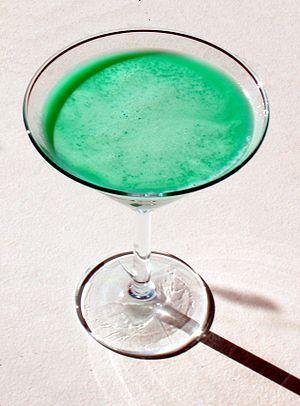
Un cocktail officiel de l'IBA est un cocktail sélectionné par l'International Bartenders Association pour le concours mondial de cocktail. Ces mélanges sont ainsi parmi les plus notables et les plus fréquents des cocktails qu'on peut trouver à travers le monde.
Le Grasshopper est un pousse-café composé de crème, de crème de cacao et de crème de menthe, qui lui donne sa couleur verte.